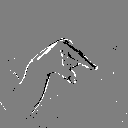
ASL letter: q